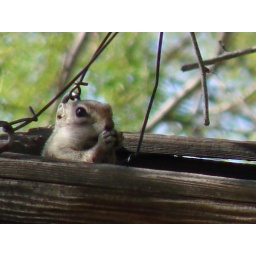
This little squirrel was thrilled to discover the sunflower seeds in the old wooden bird feeder.